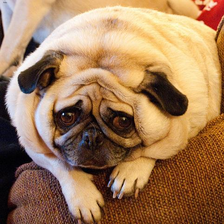
Species: dog
Breed: pug